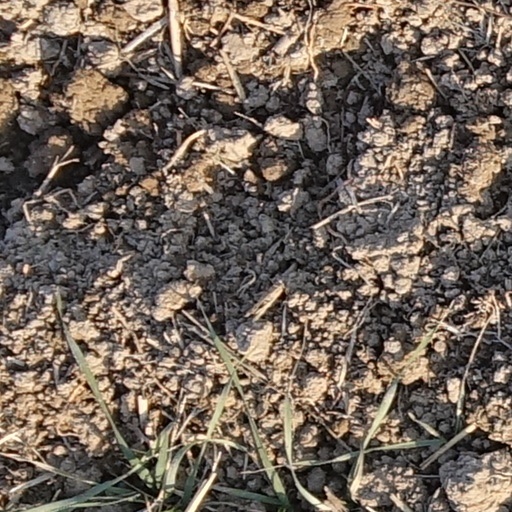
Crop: wheat